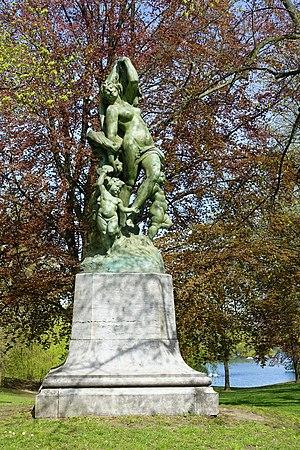
Le quartier des étangs d'Ixelles est un quartier de la commune d'Ixelles, en Belgique. Il est celui du site des anciens viviers de l'abbaye de la Cambre et offre aujourd'hui un panorama de l'architecture du milieu du XIXᵉ siècle à l'immédiat après-guerre.
Jules Herbays est un sculpteur belge, né à Ixelles le 25 mars 1866 et décédé en 1940.
Un putto est un angelot nu et ailé dans les représentations artistiques. C'est notamment un terme de l'ornementation architecturale italienne qui désigne sur une façade la statue d'un nourrisson joufflu et moqueur. Il s'agit presque toujours d'un garçon et parfois d'un ange. Les putti se trouvent essentiellement sur les monuments de la Renaissance italienne, en particulier sur tous les bâtiments relevant du baroque sicilien, dont ils constituent l'une des caractéristiques principales.